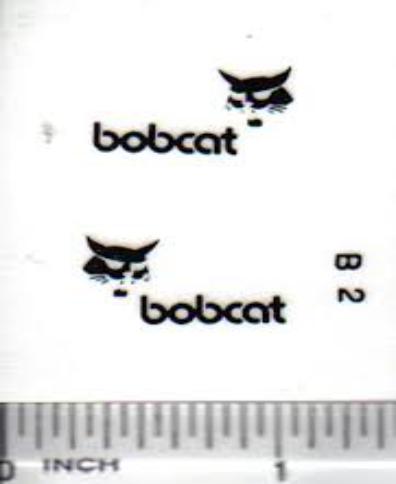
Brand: bobcat
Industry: Transportation